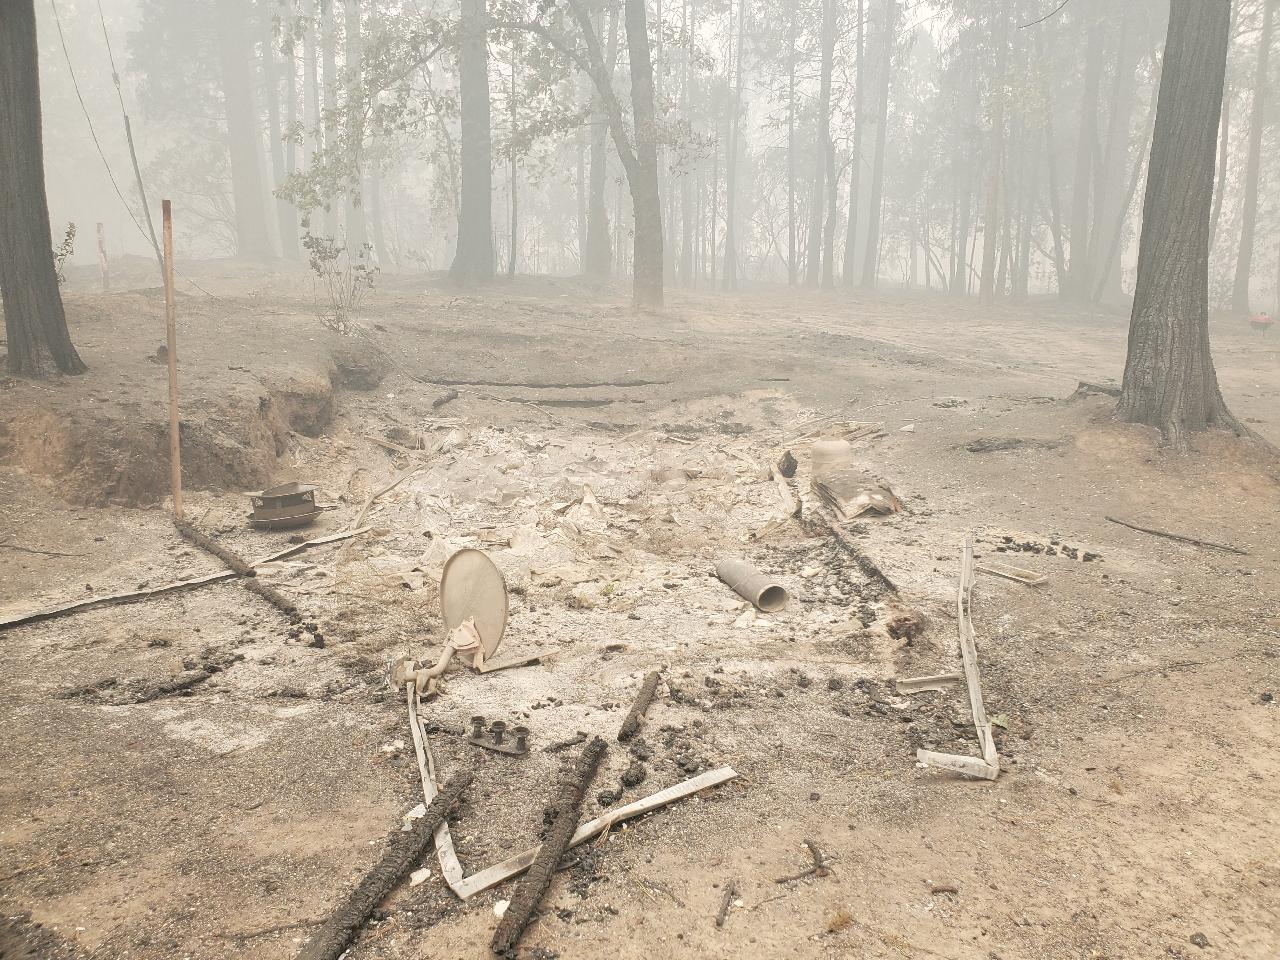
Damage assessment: destroyed